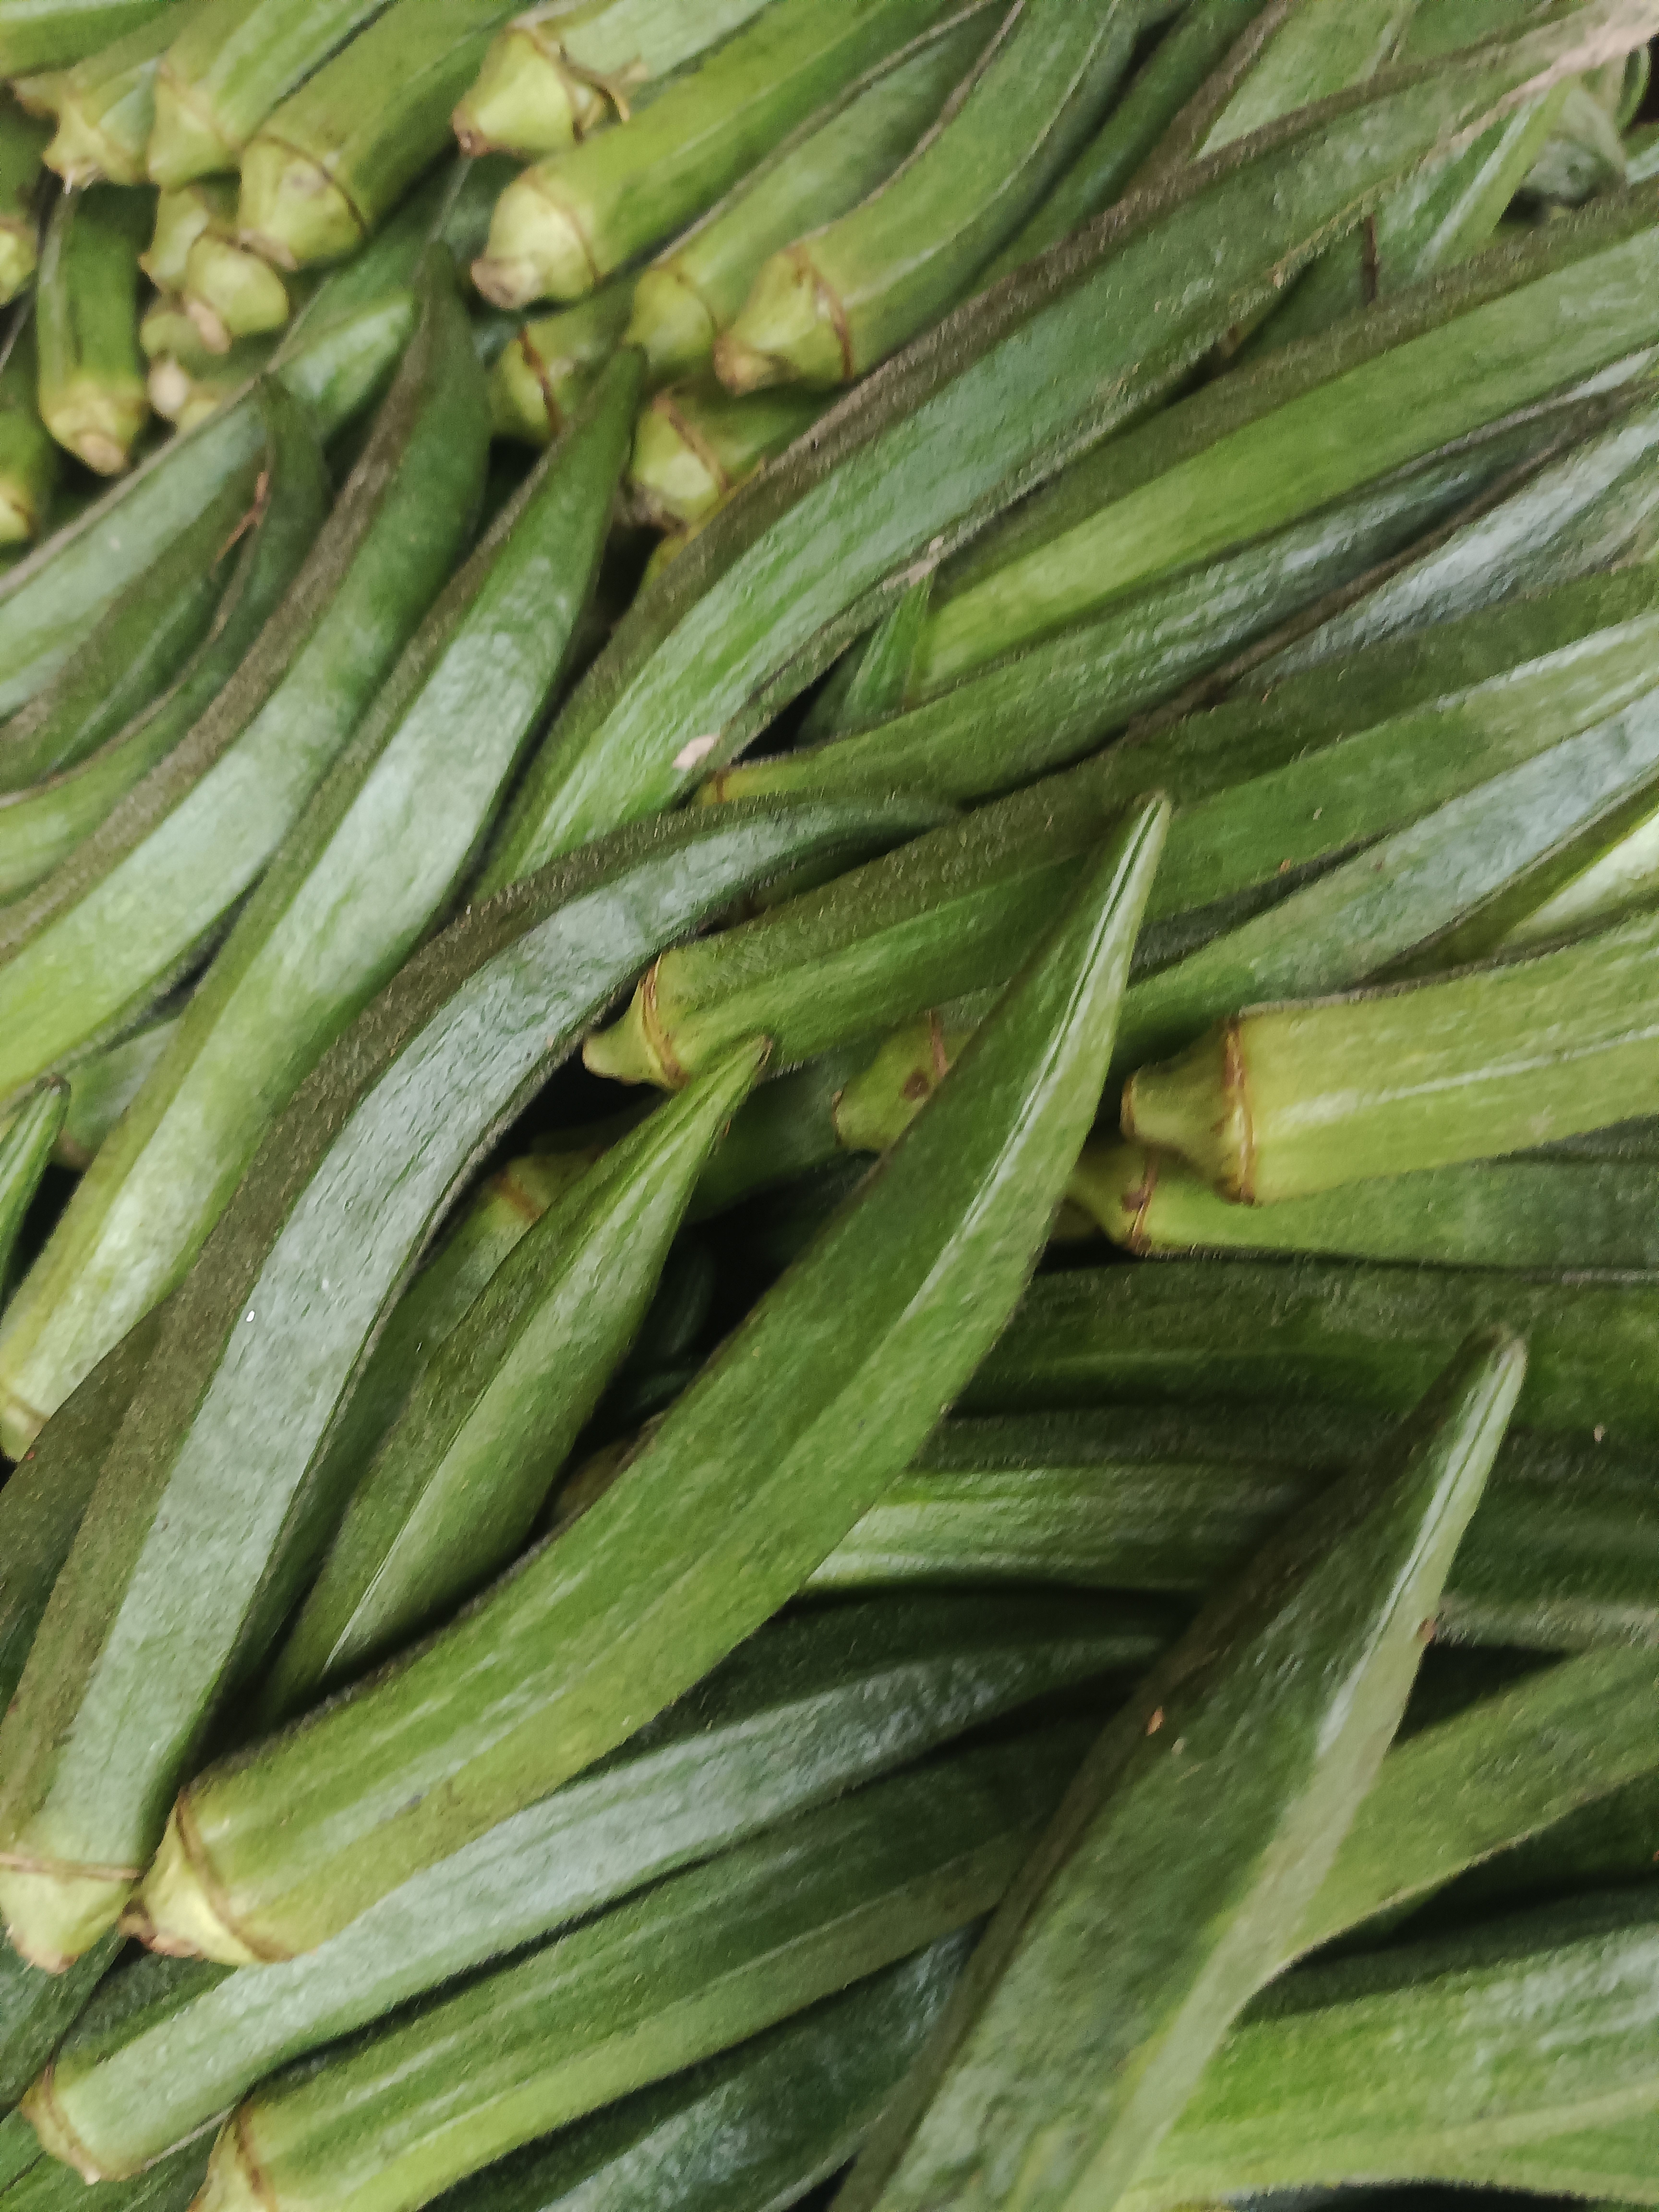
Label: Abelmoschus esculentus